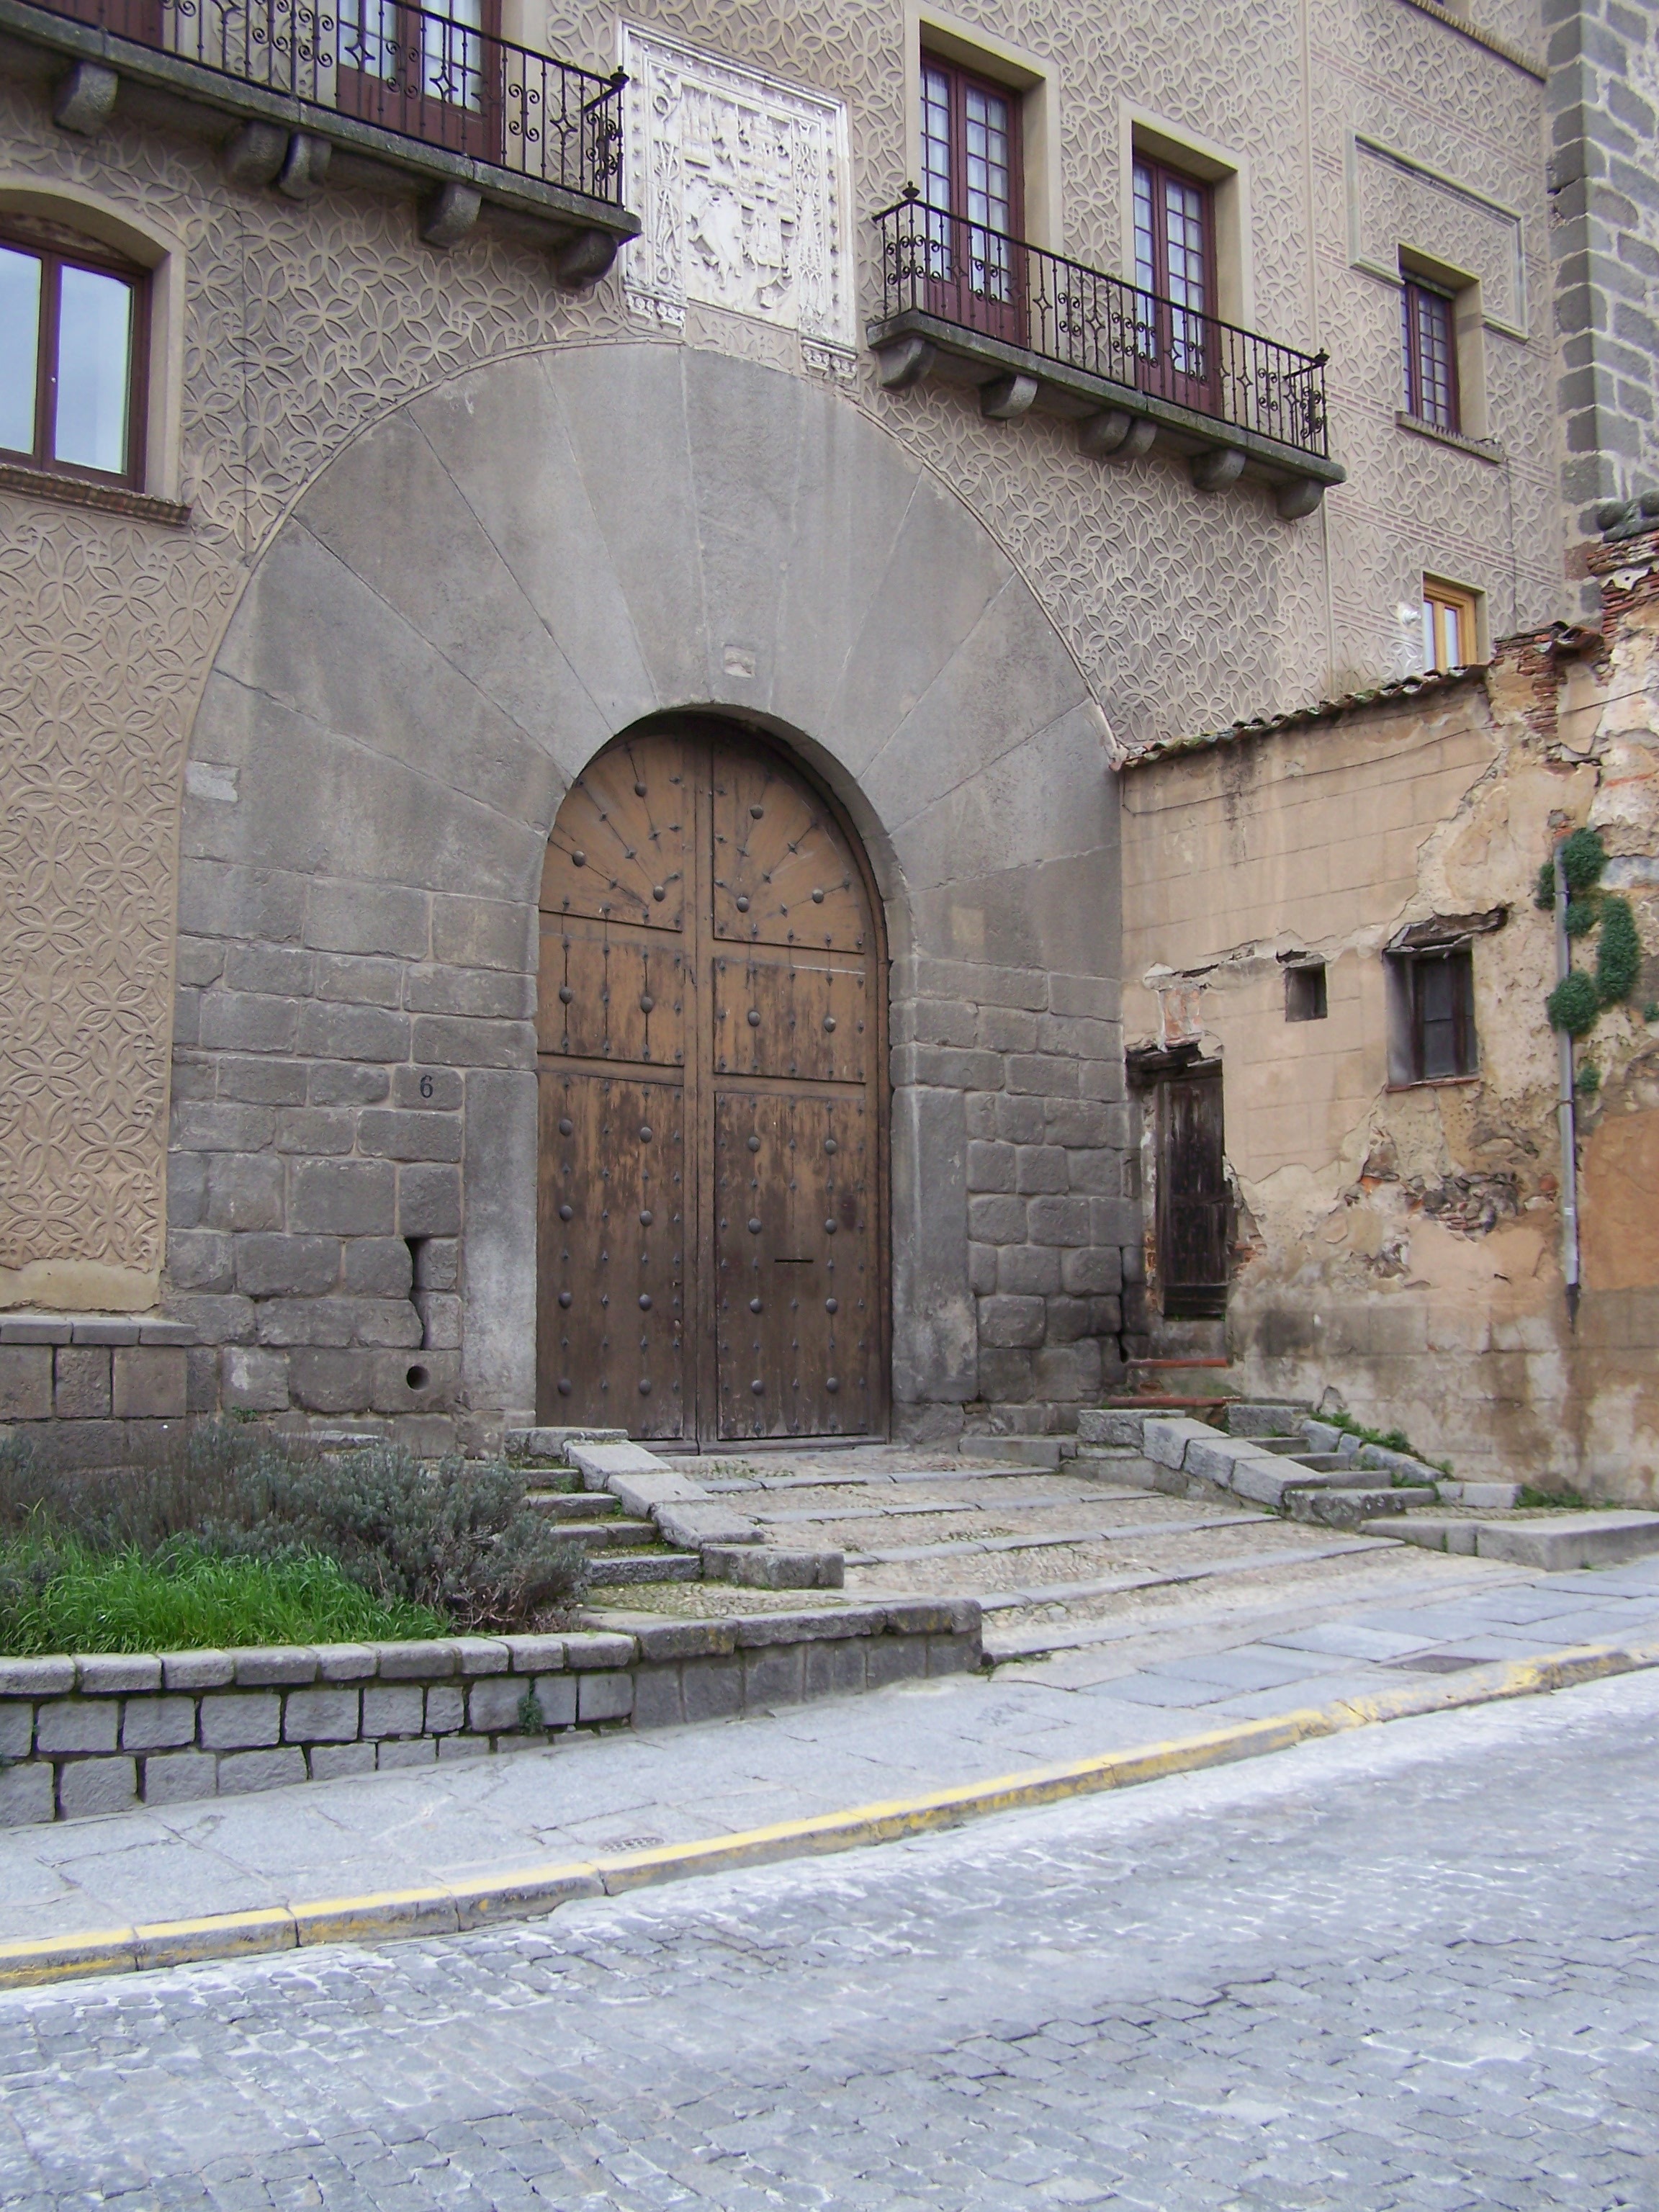
architecture, house, town, building, wall, arch, facade, church, chapel, doorway, place of worship, monastery, history, segovia, coat of arms, ancient history